Water resources

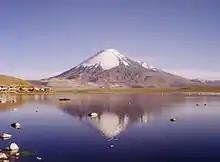
Lake Chungará and Parinacota volcano in northern Chile

Surface water is water in a river, lake or fresh water wetland. Surface water is naturally replenished by precipitation and naturally lost through discharge to the oceans, evaporation, evapotranspiration and groundwater recharge. The only natural input to any surface water system is precipitation within its watershed. The total quantity of water in that system at any given time is also dependent on many other factors. These factors include storage capacity in lakes, wetlands and artificial reservoirs, the permeability of the soil beneath these storage bodies, the runoff characteristics of the land in the watershed, the timing of the precipitation and local evaporation rates. All of these factors also affect the proportions of water loss.